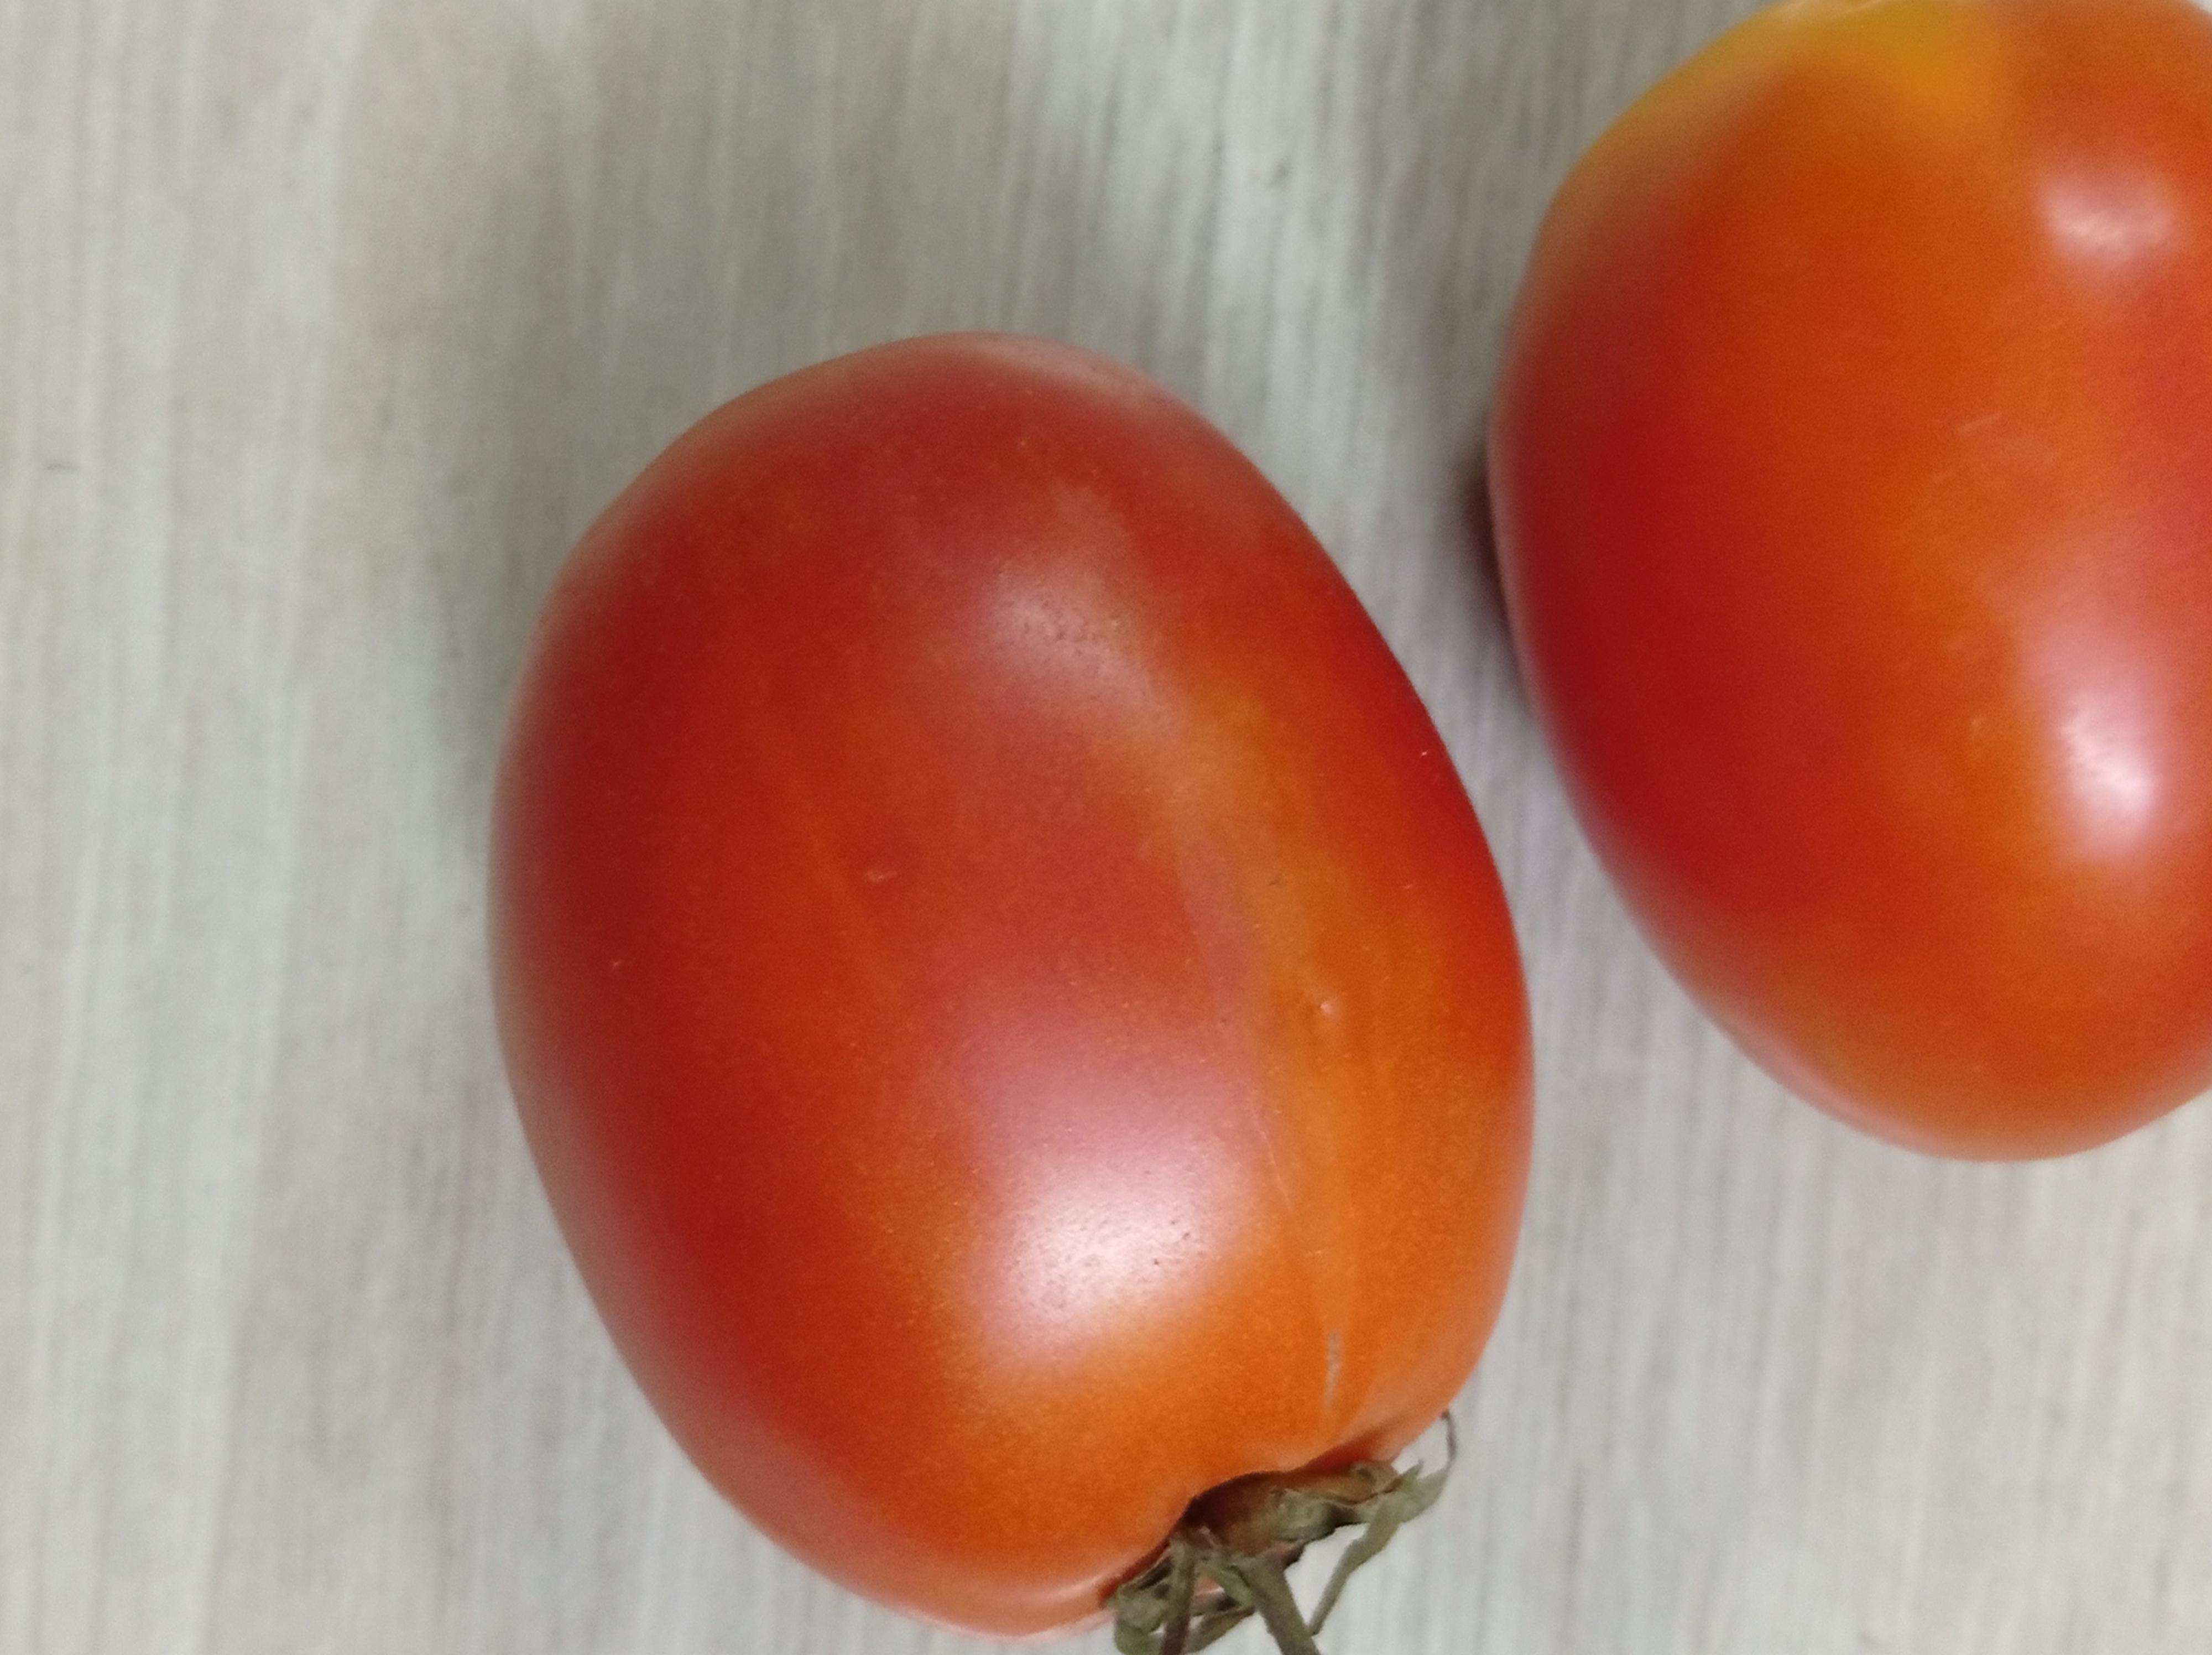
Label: Fresh